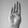
ASL letter: B